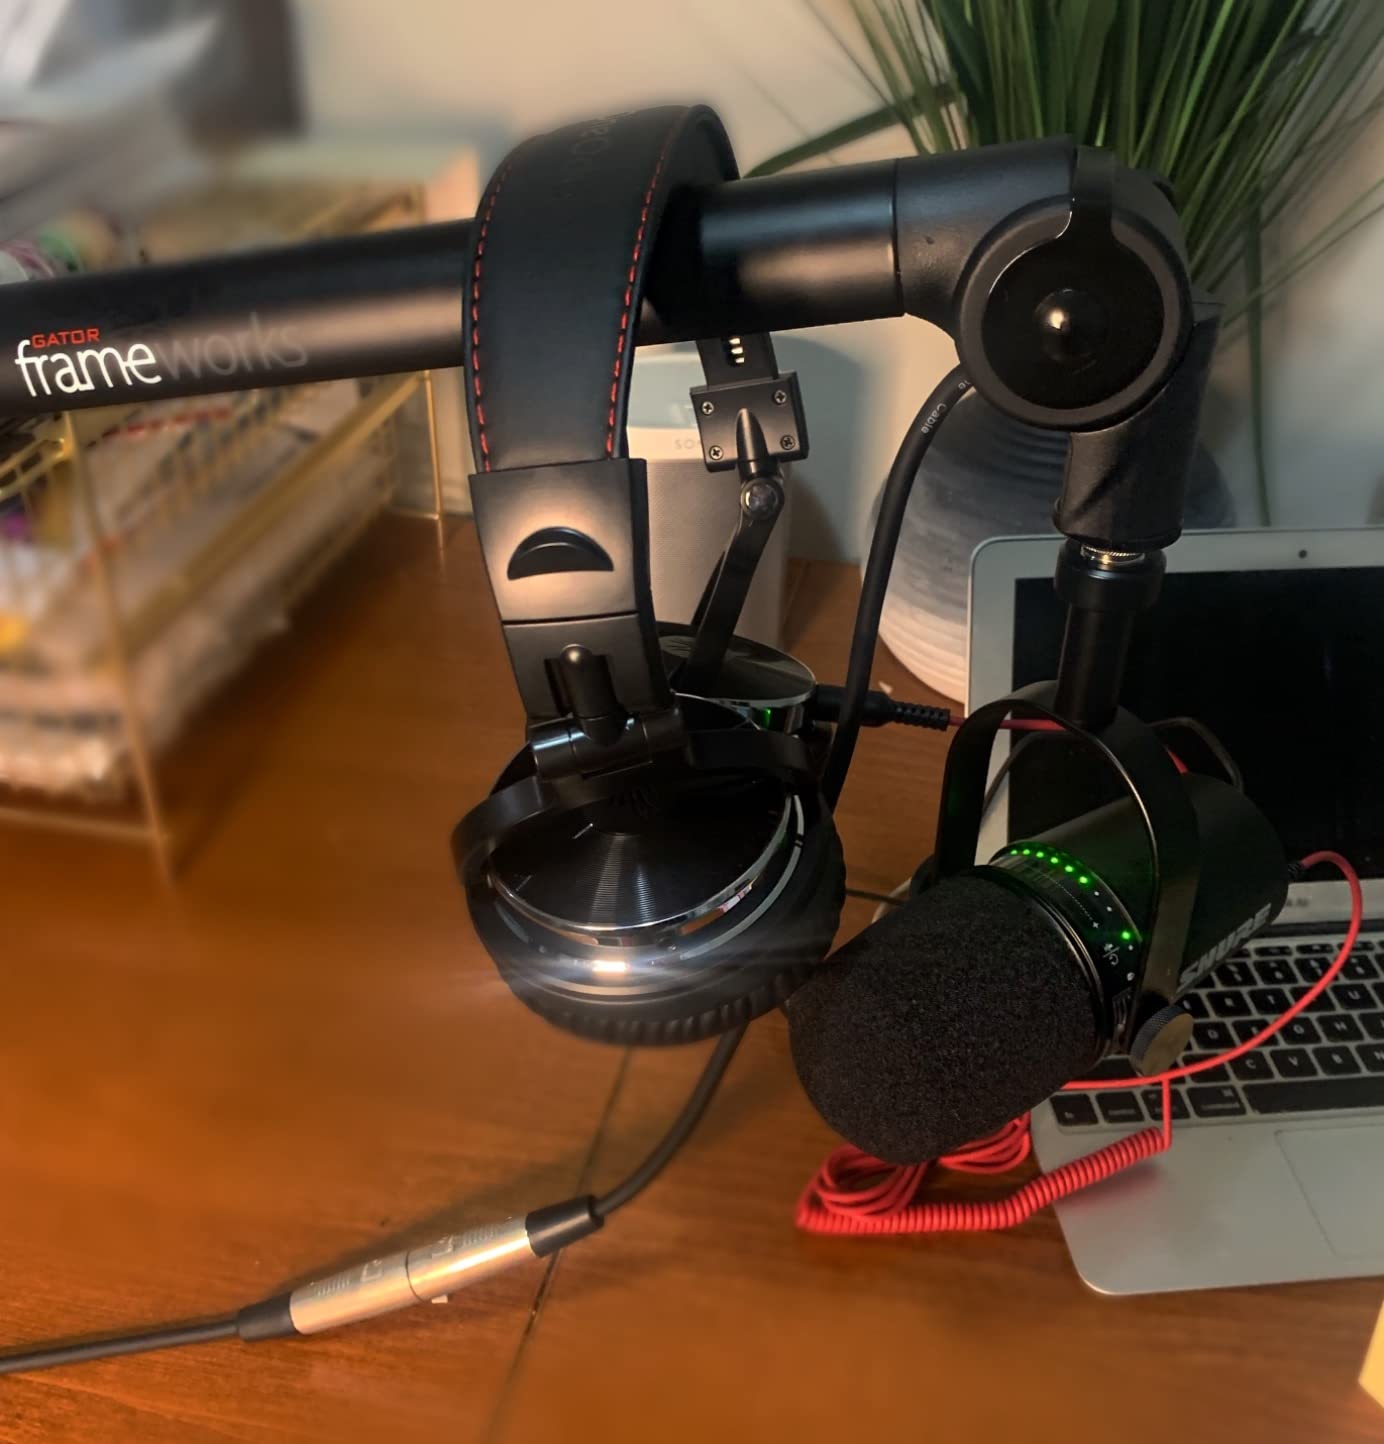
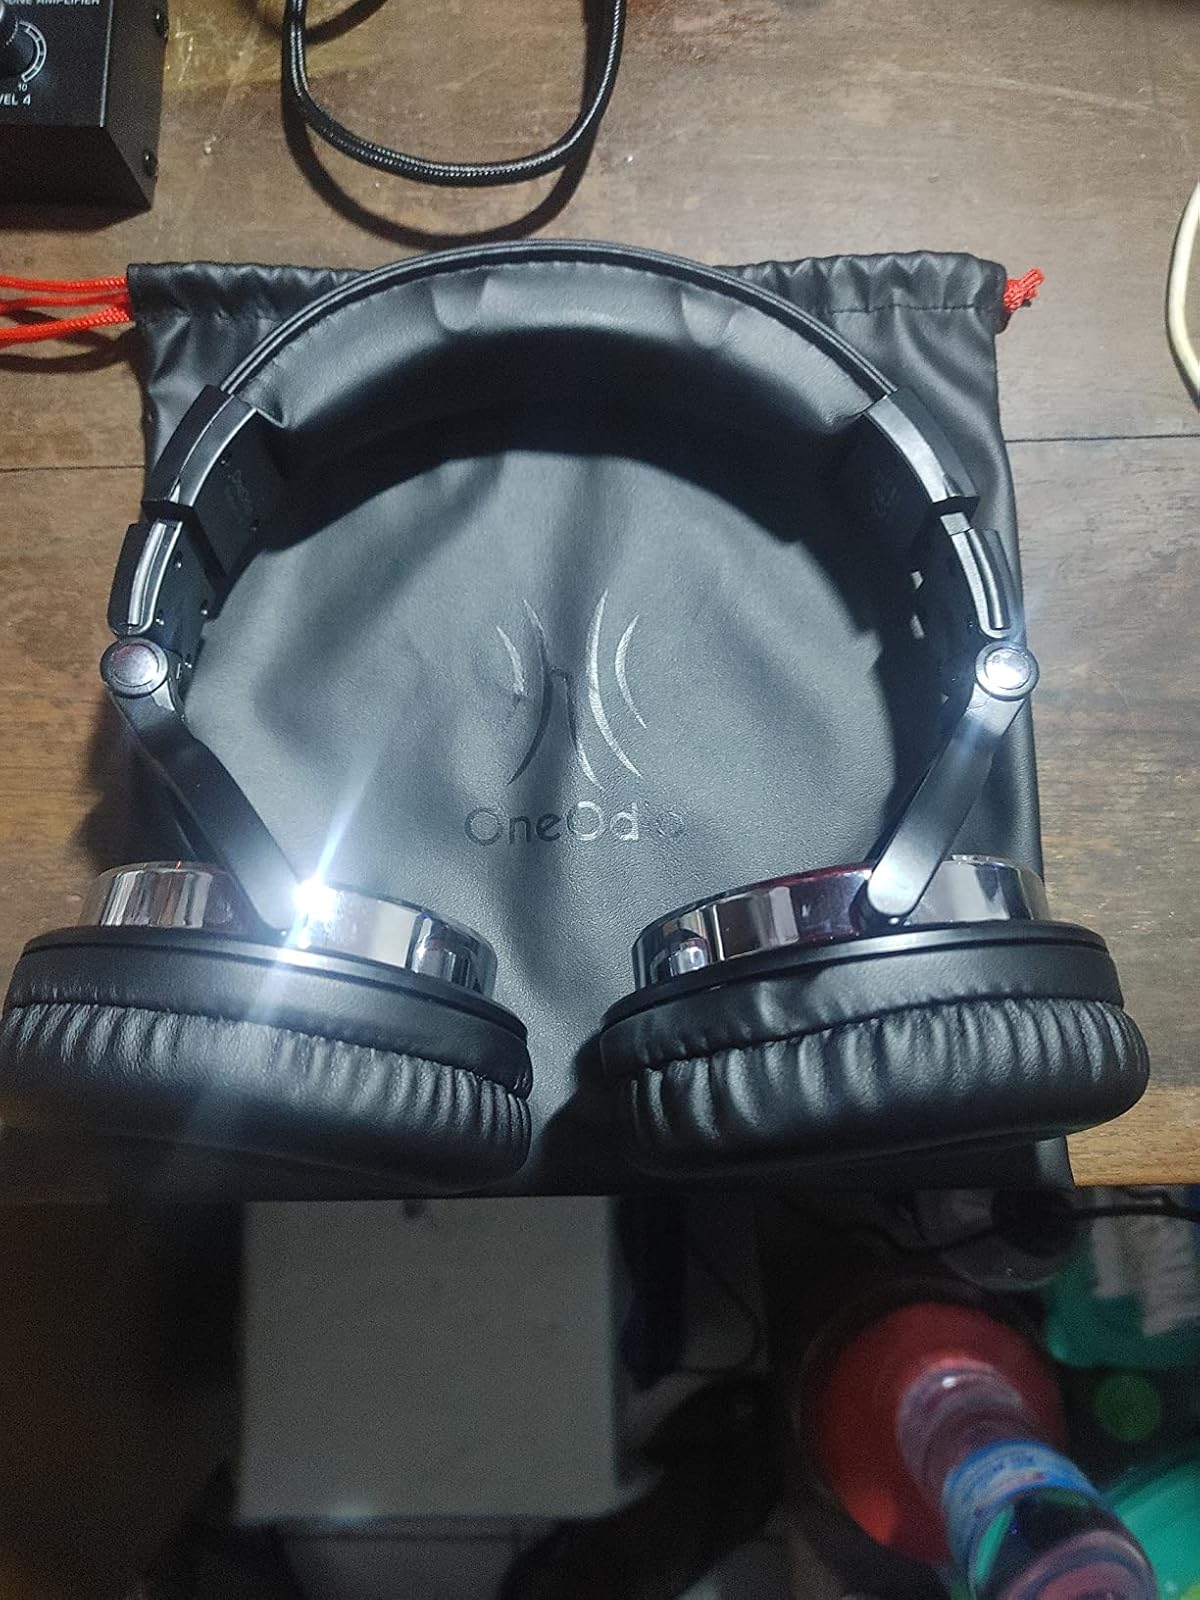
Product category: headphones
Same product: yes